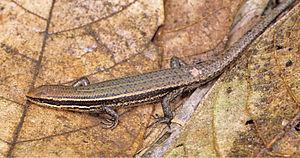
Eutropis cumingi est une espèce de sauriens de la famille des Scincidae.